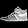
Label: Sneaker